Floor hockey

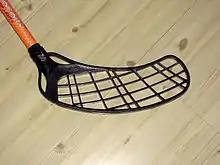
Example of a blade used on a floorball stick

Sticks used for play depend on the game codes. Some codes require standard ice hockey, field hockey or bandy sticks, while others use lightweight plastic sticks.